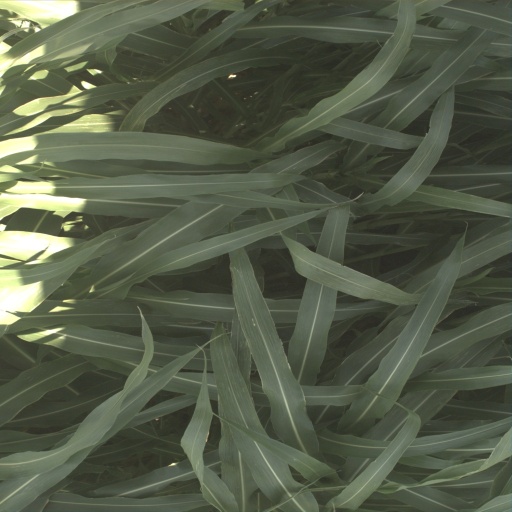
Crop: sorghum